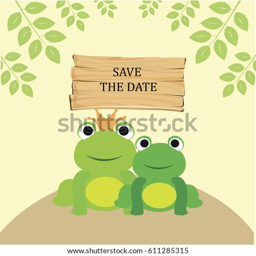
save the date card with cute frogs .